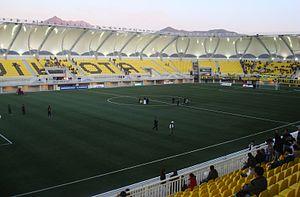
Le Estadio Lucio Fariña Fernández est un stade chilien se trouvant à Quillota.